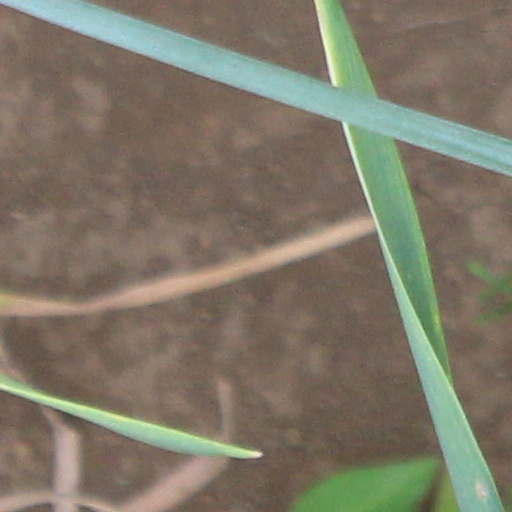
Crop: wheat